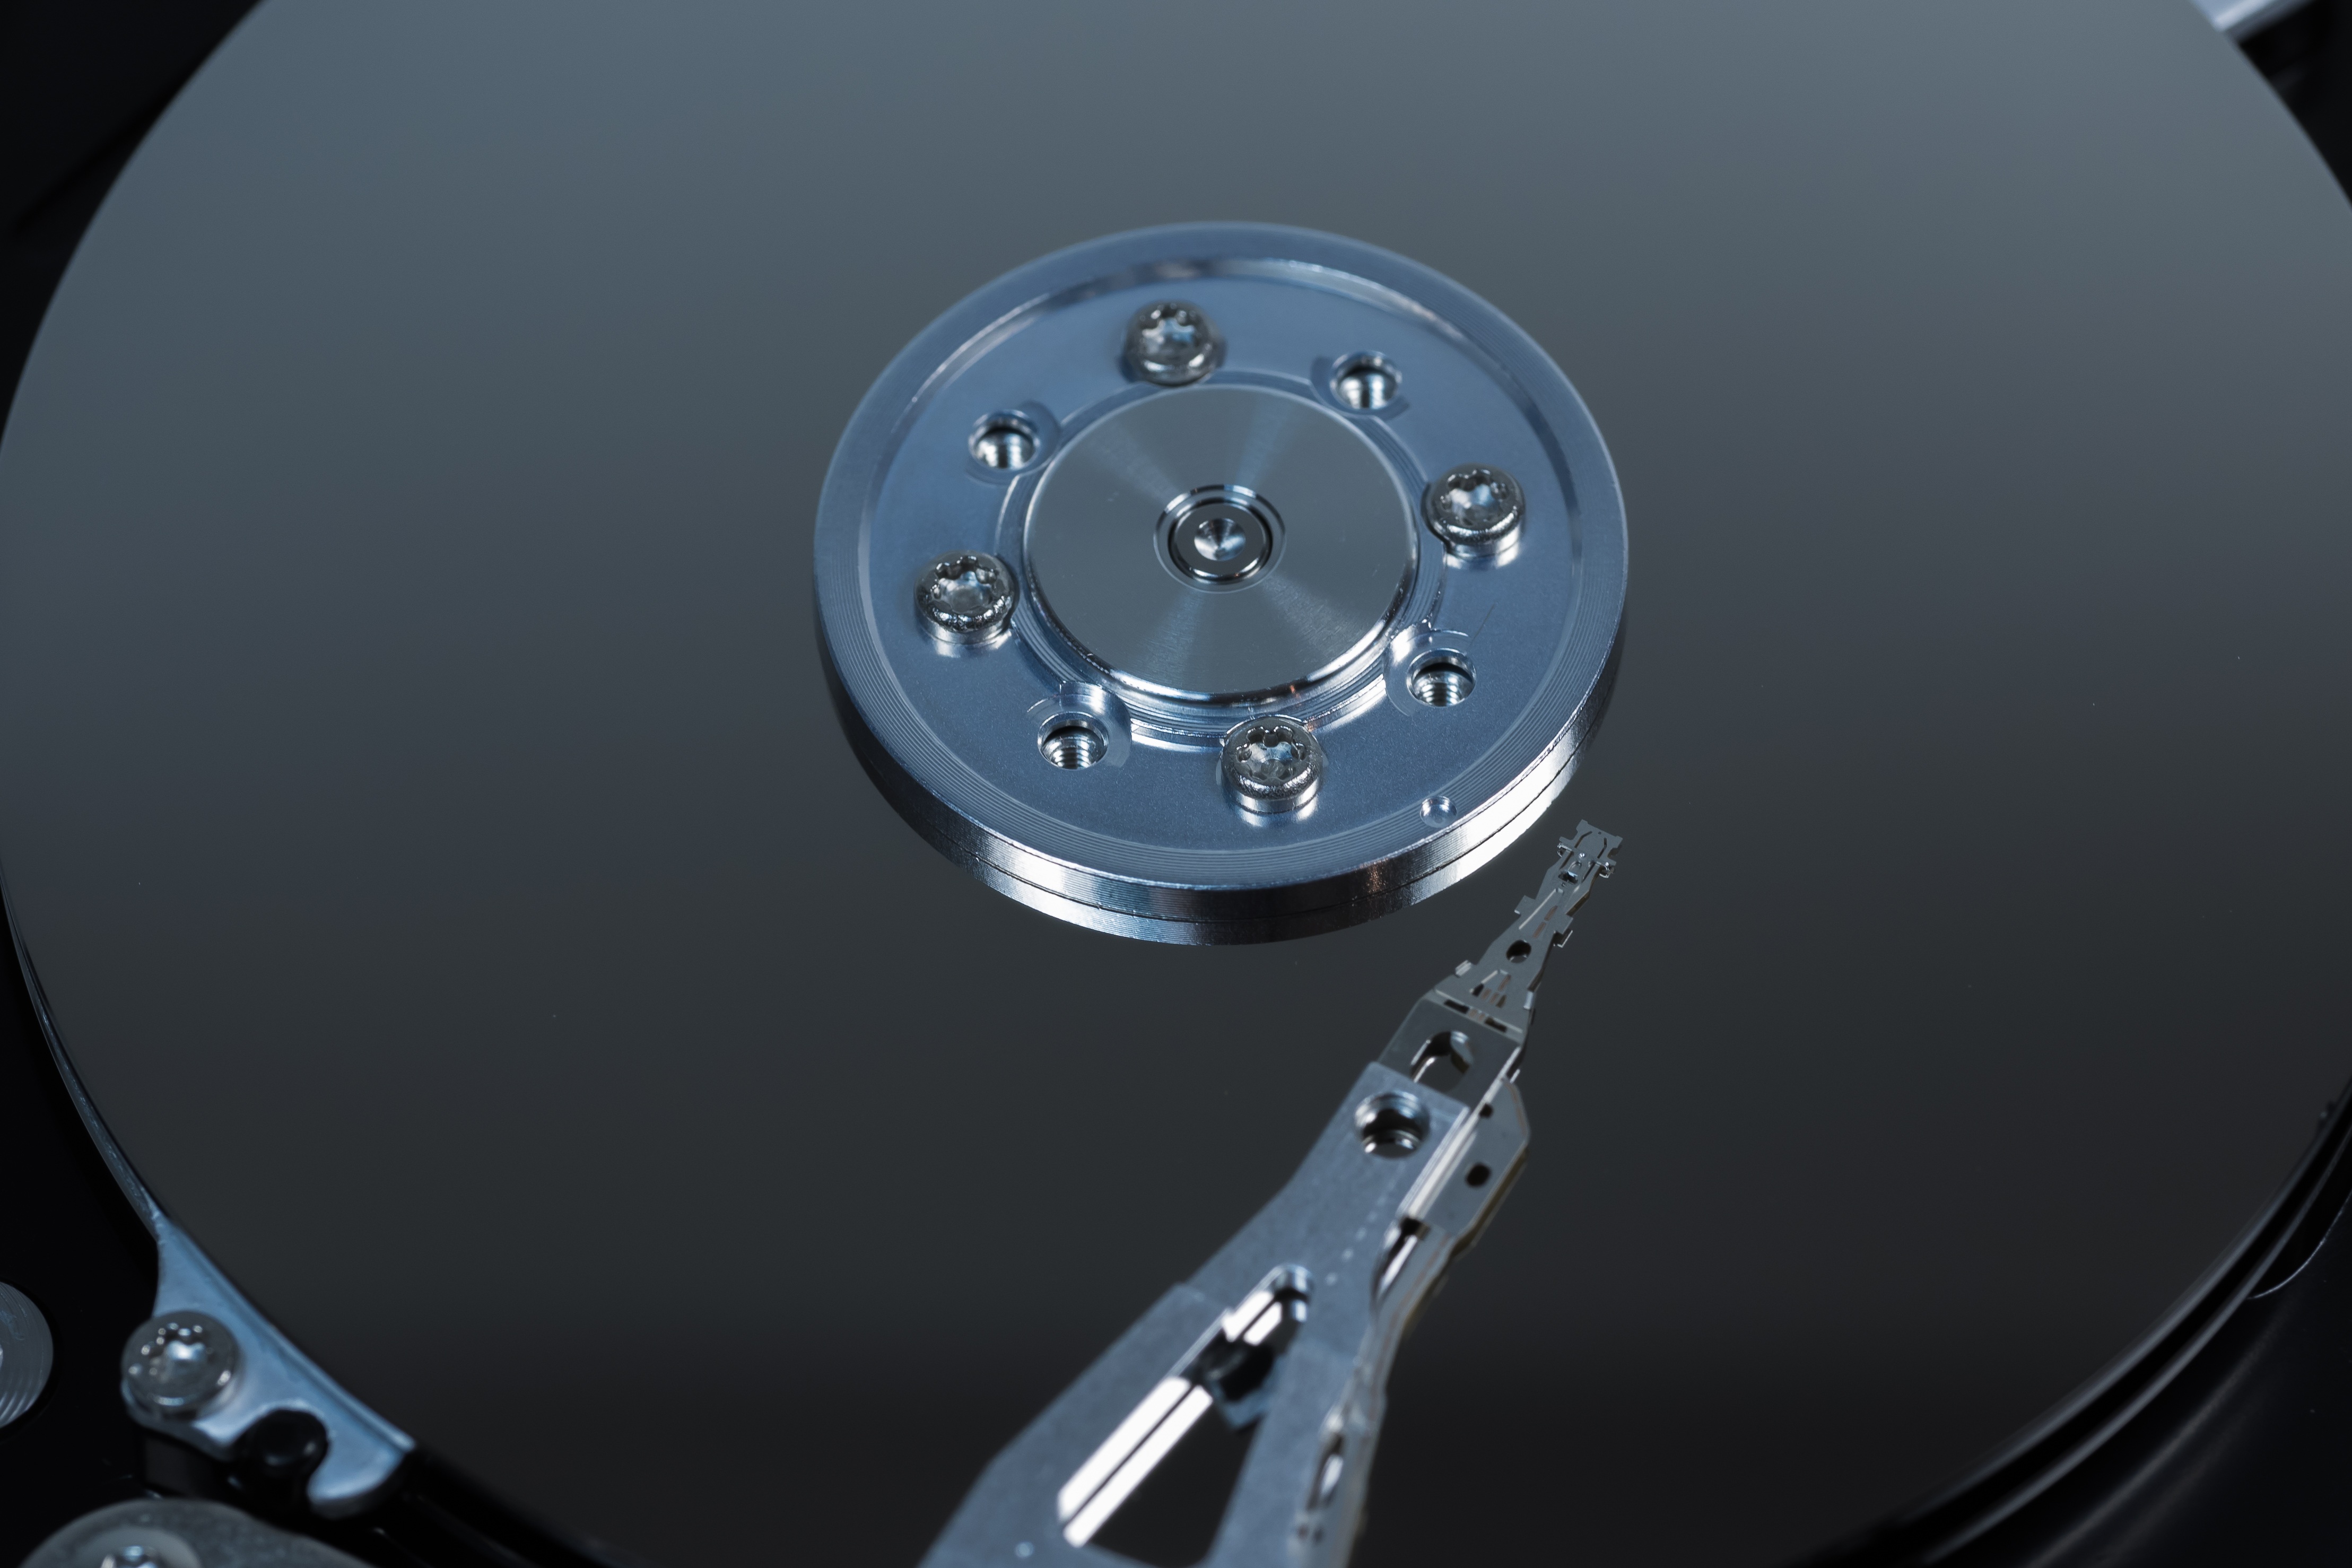
computer, board, technology, wheel, vehicle, macro, steering wheel, stylus, rim, digital, hardware, detail, it, disk, data, chip, component, data store, motherboard, hard drive, hdd, data processing, cut out, edp, read heads, inner workings, hard disk drive, memory chip, sata, magnetic data storage, magnetic heads, print heads